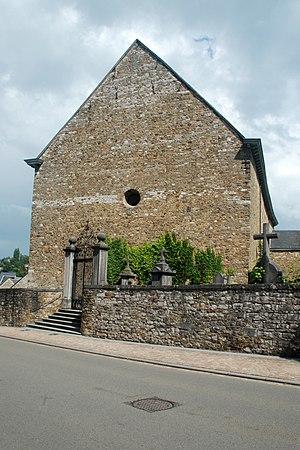
Belgique - Wallonie - Église Saints-Hermès-et-Alexandre de Theux
L'église Saints-Hermès-et-Alexandre est un édifice religieux catholique de style roman situé sur le territoire de la commune belge de Theux, en province de Liège.